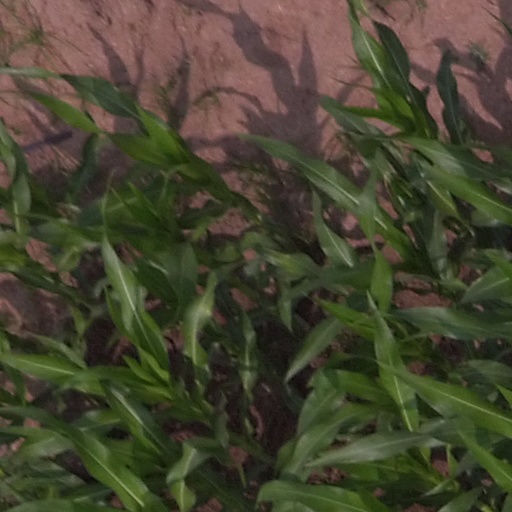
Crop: maize; corn